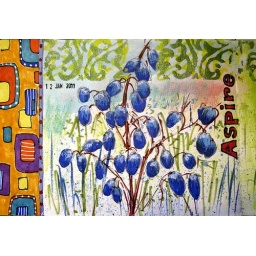
These are the beautiful blue berries of a native plant we have in our garden.